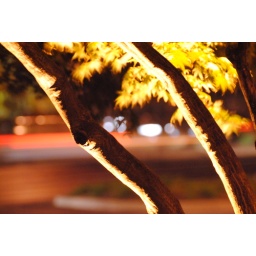
ISO 1600. light from a lamp pointing at the tree and speeding cars in the background.